Fundación Albacete

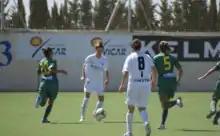
A game between Fundación Albacete and Levante

Fundación Albacete is the women's football section of Albacete Balompié. Founded in 2004